Mines on the first day of the Somme

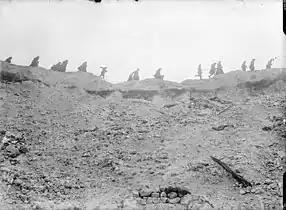

The 185th Tunnelling Company started work on the "Lochnagar" mine on 11 November 1915 and handed the tunnels over to 179th Tunnelling Company in March 1916. A month before the handover, 18 men of the 185th Tunnelling Company (2 officers, 16 sappers) were killed on 4 February when the Germans detonated a camouflet near the British three-level mine system, starting from Inch Street, La Boisselle, the deepest level being just above the water table at around . The "Lochnagar" mine consisted of two chambers with a shared access tunnel (see map). The shaft was sunk in the communication trench called Lochnagar Street. After the Black Watch had arrived at La Boissselle at the end of July 1915, many existing Allied fortifications, originally dug by the French, had been given Scotland-related names. The "Lochnagar" mine probably had the first deep incline shaft, which sloped to a depth of about – see map. It was begun behind the British front line and away from the German front line. Starting from the inclined shaft, about below ground, a gallery was driven towards the German lines. For silence, the tunnellers used bayonets with spliced handles and worked barefoot on a floor covered with sandbags. Flints were carefully prised out of the chalk and laid on the floor; if the bayonet was manipulated two-handed, an assistant caught the dislodged material. Spoil was placed in sandbags and passed hand-by-hand, along a row of miners sitting on the floor and stored along the side of the tunnel, later to be used to tamp the charge. When about from the , the tunnel was forked into two branches and the end of each branch was enlarged to form a chamber for the explosives, the chambers being about apart and deep – see map. When finished, the access tunnel for the "Lochnagar" mine was and had been excavated at a rate of about per day, until about long, with the galleries beneath the . The mine was loaded with of ammonal, divided in two charges of and . As the chambers were not big enough to hold all the explosive, the tunnels that branched to form the 'Y' were also filled with ammonal. The longer branch was long, the shorter was long. The tunnels did not quite reach the German front line but the blast would dislodge enough material to form a high rim and bury nearby trenches.